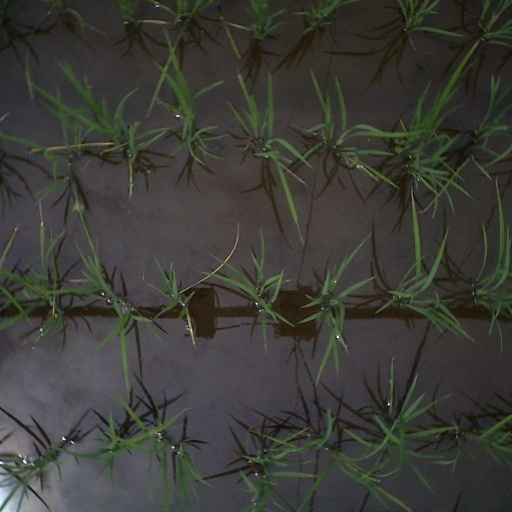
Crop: rice